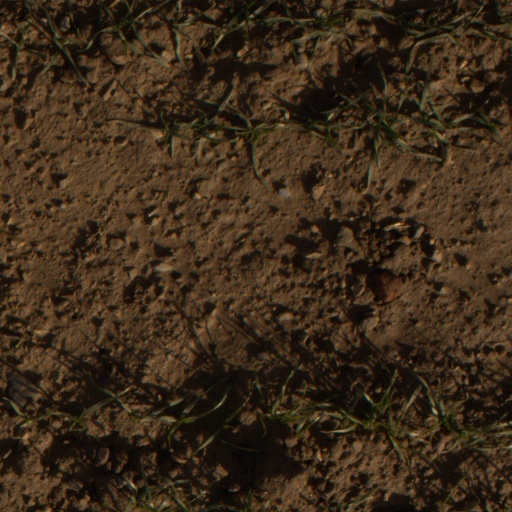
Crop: wheat